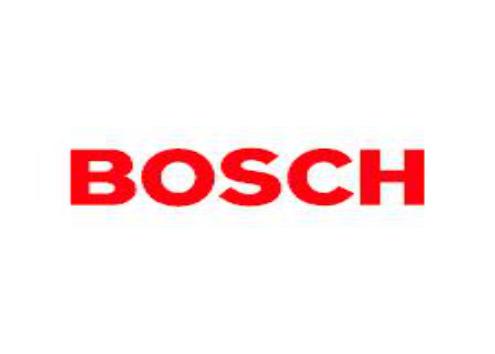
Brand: BOSCH
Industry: Others